As Friends Rust

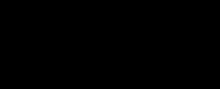
As Friends Rust's logo designed by Damien Moyal in promotion of the band's second full-length album, "Any Joy", in 2023.

"Up from the Muck" premiered digitally on March 23, 2020, while "Last of the Famous International Scumbags" premiered digitally a week later on March 30, 2020. Both songs were released on a 7-inch vinyl by Unity Worldwide Records on July 3, 2020, and on a cassette tape by Stick to the Core on May 1, 2023. "Up from the Muck" was also included on the Moyal-produced Various Artists compilation, "Peace Is Earned: A Benefit Compilation for Black Lives Matter", released on June 6, 2020. Both songs were later included as bonus tracks on the compact disc edition of "Any Joy" in 2023.